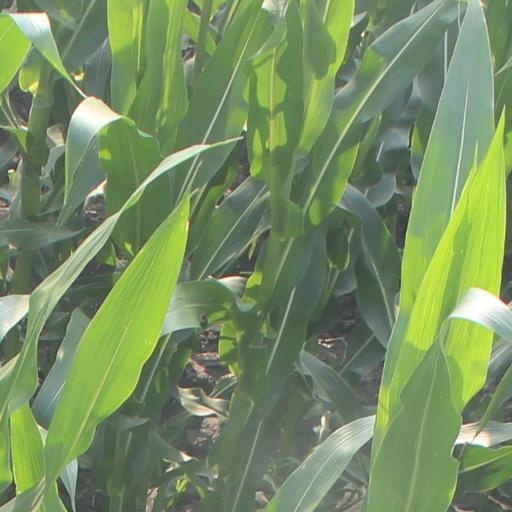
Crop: maize; corn